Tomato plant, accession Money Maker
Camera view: vertical (180 deg); turntable rotation: 90 degrees
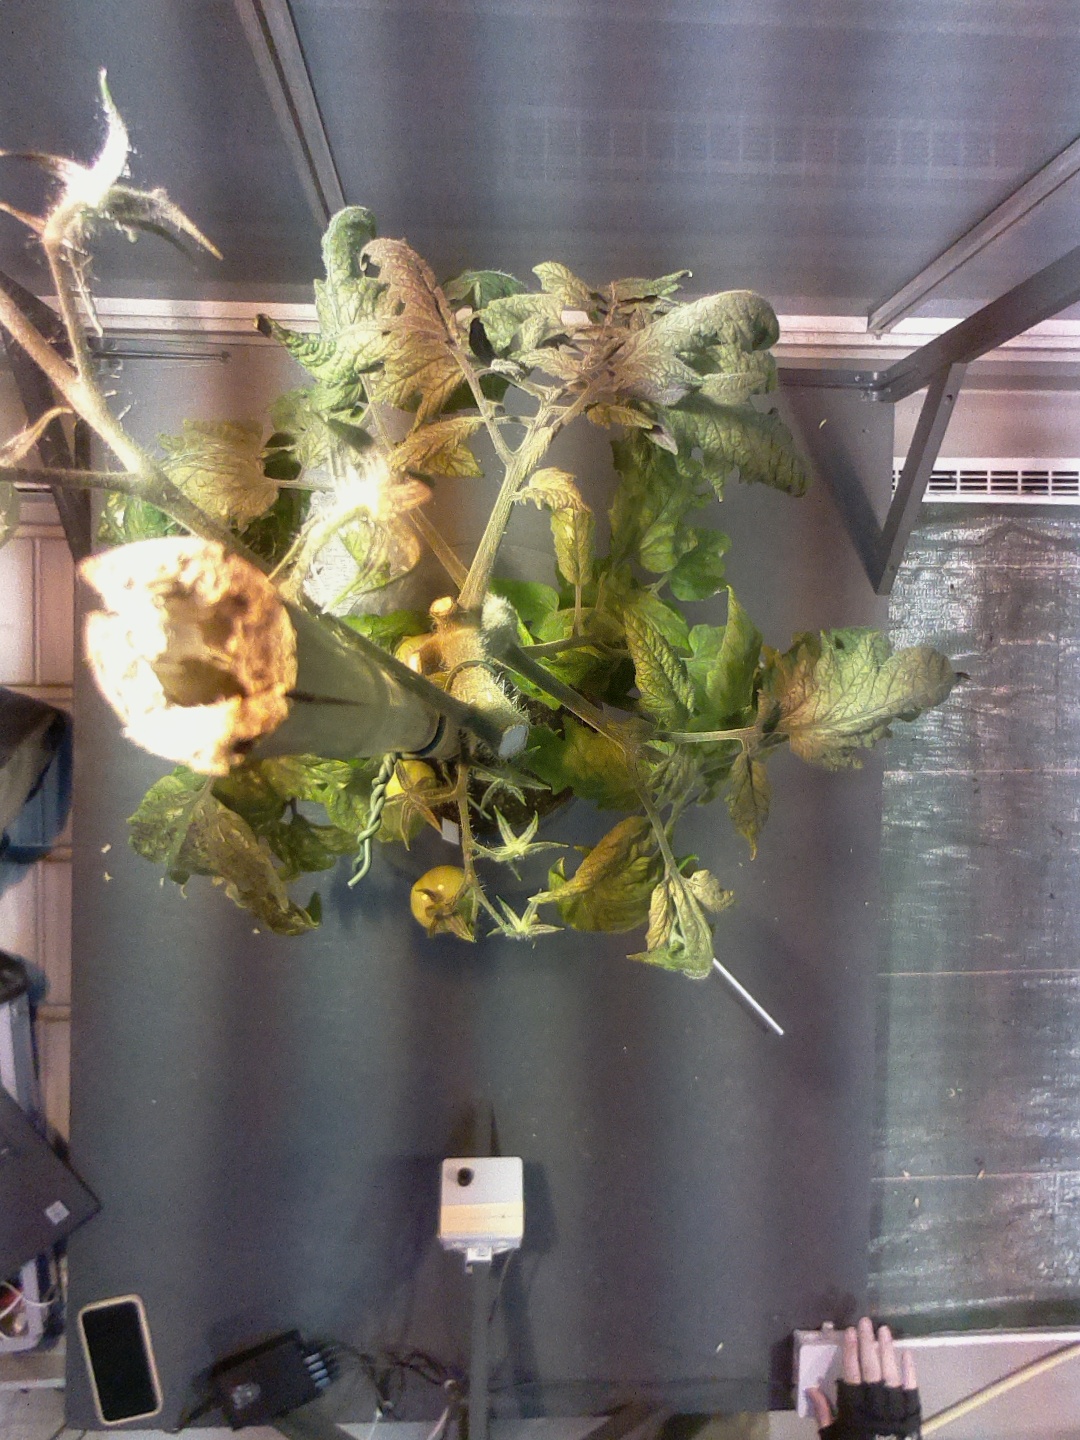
BBCH growth stage 75: 50%-60% of final fruit size